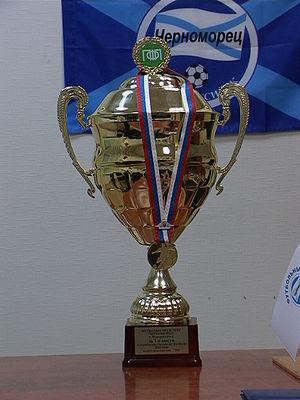
Le championnat de la Ligue de football professionnel, aussi appelée PFL ou Vtoroï Divizion est une compétition russe de football fondée en 1992 après la dissolution de l'Union soviétique. Il constitue la troisième division du football professionnel russe et succède ainsi à la troisième division soviétique.